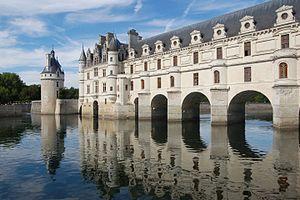
Château de Chenonceau, en Indre-et-Loire (France).
L'architecture de la France, ou l'architecture française regroupe un ensemble d'architectures d'origines française ou étrangère qui se sont développés au sein des territoires de la République française.
Cet article recense de manière non exhaustive les châteaux, maisons fortes, mottes castrales, situés dans le département français d'Indre-et-Loire. Il est fait état des inscriptions et classements au titre des monuments historiques.